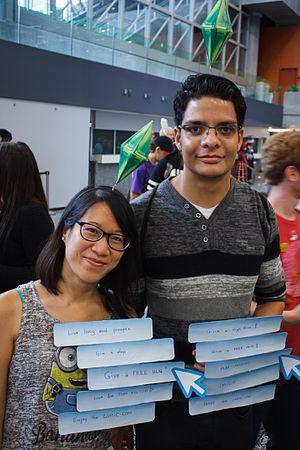
Les Sims est un jeu vidéo de simulation de vie en 3D isométrique uniquement jouable en solo, développé par le studio Maxis sous la direction de Will Wright et édité par Electronic Arts le 4 février 2000 sur PC et le 25 juillet 2000 sur Mac OS X. En 2003, il est adapté sur PlayStation 2, Xbox et GameCube, et intègre dans ces versions une perspective entièrement en trois dimensions.